Wanli Emperor

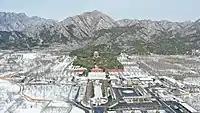
Mausoleum complex of the Wanli Emperor

On the northern border, the Wanli Emperor aimed to replace static defense with more aggressive tactics. In his own words,